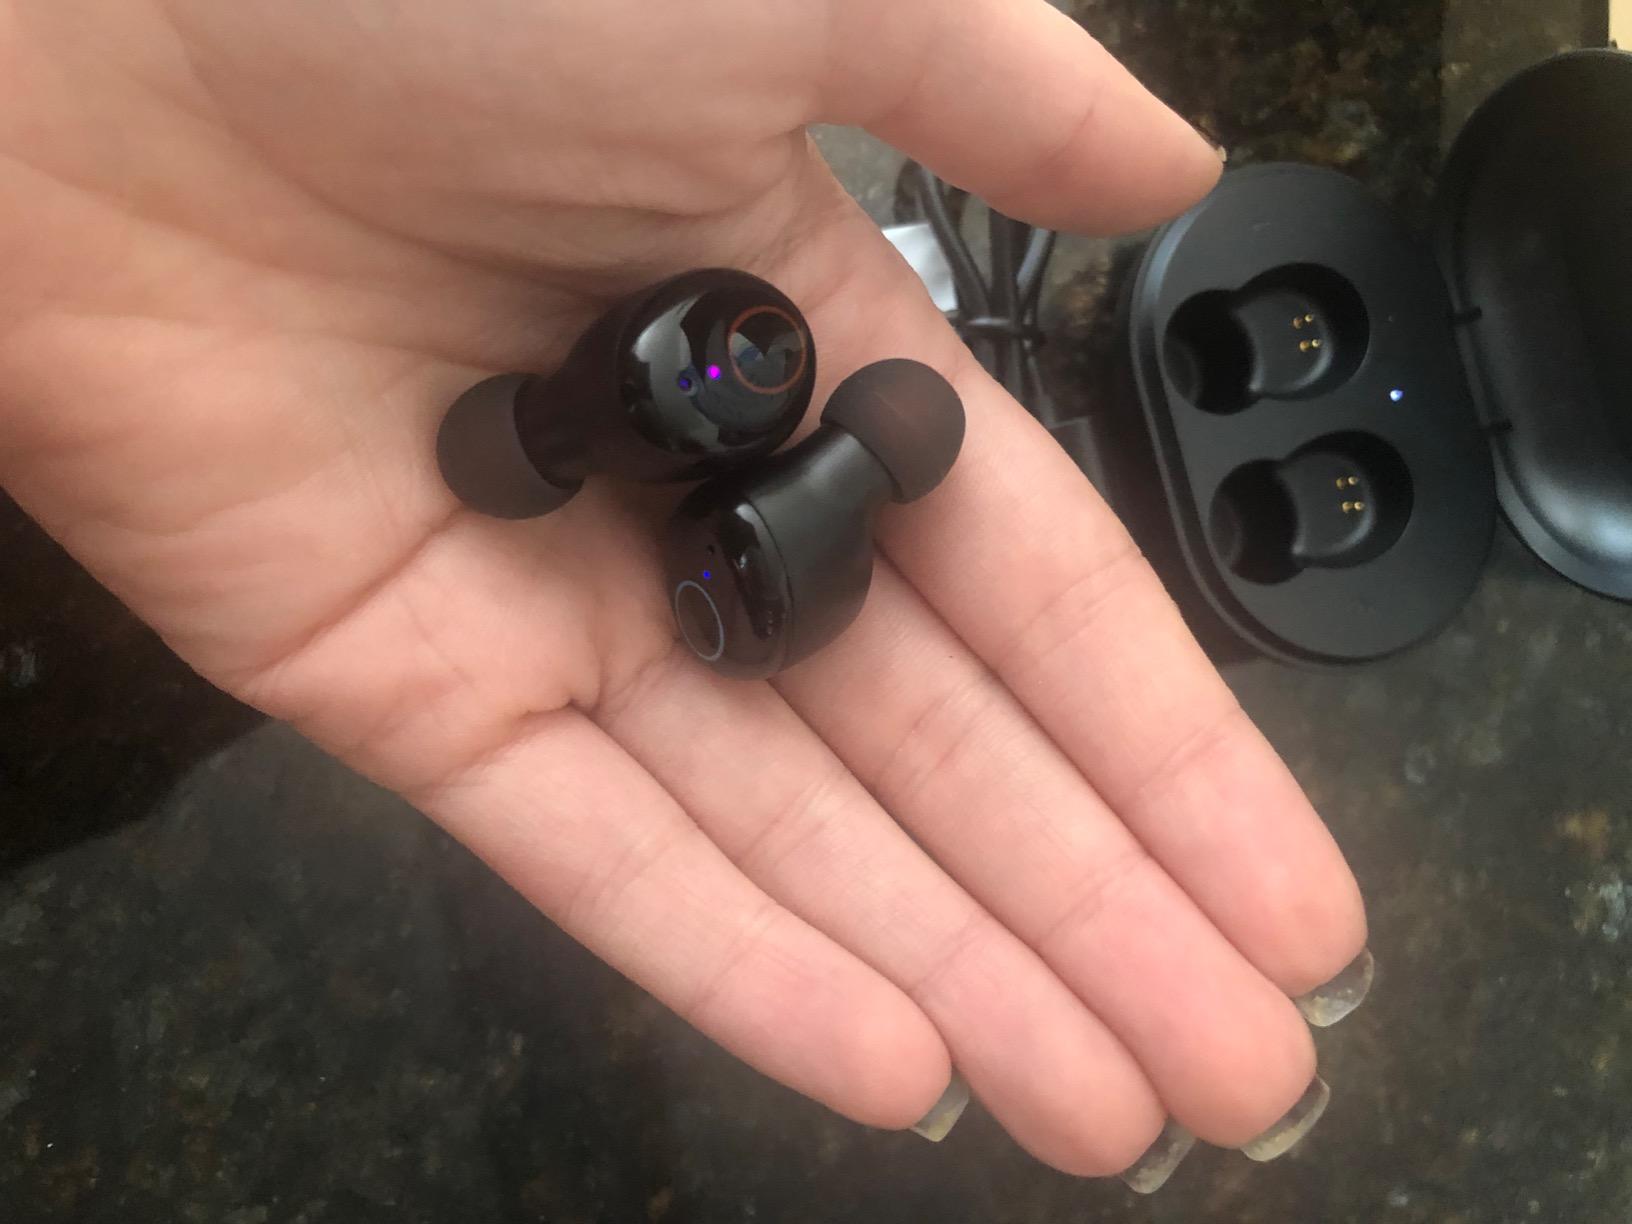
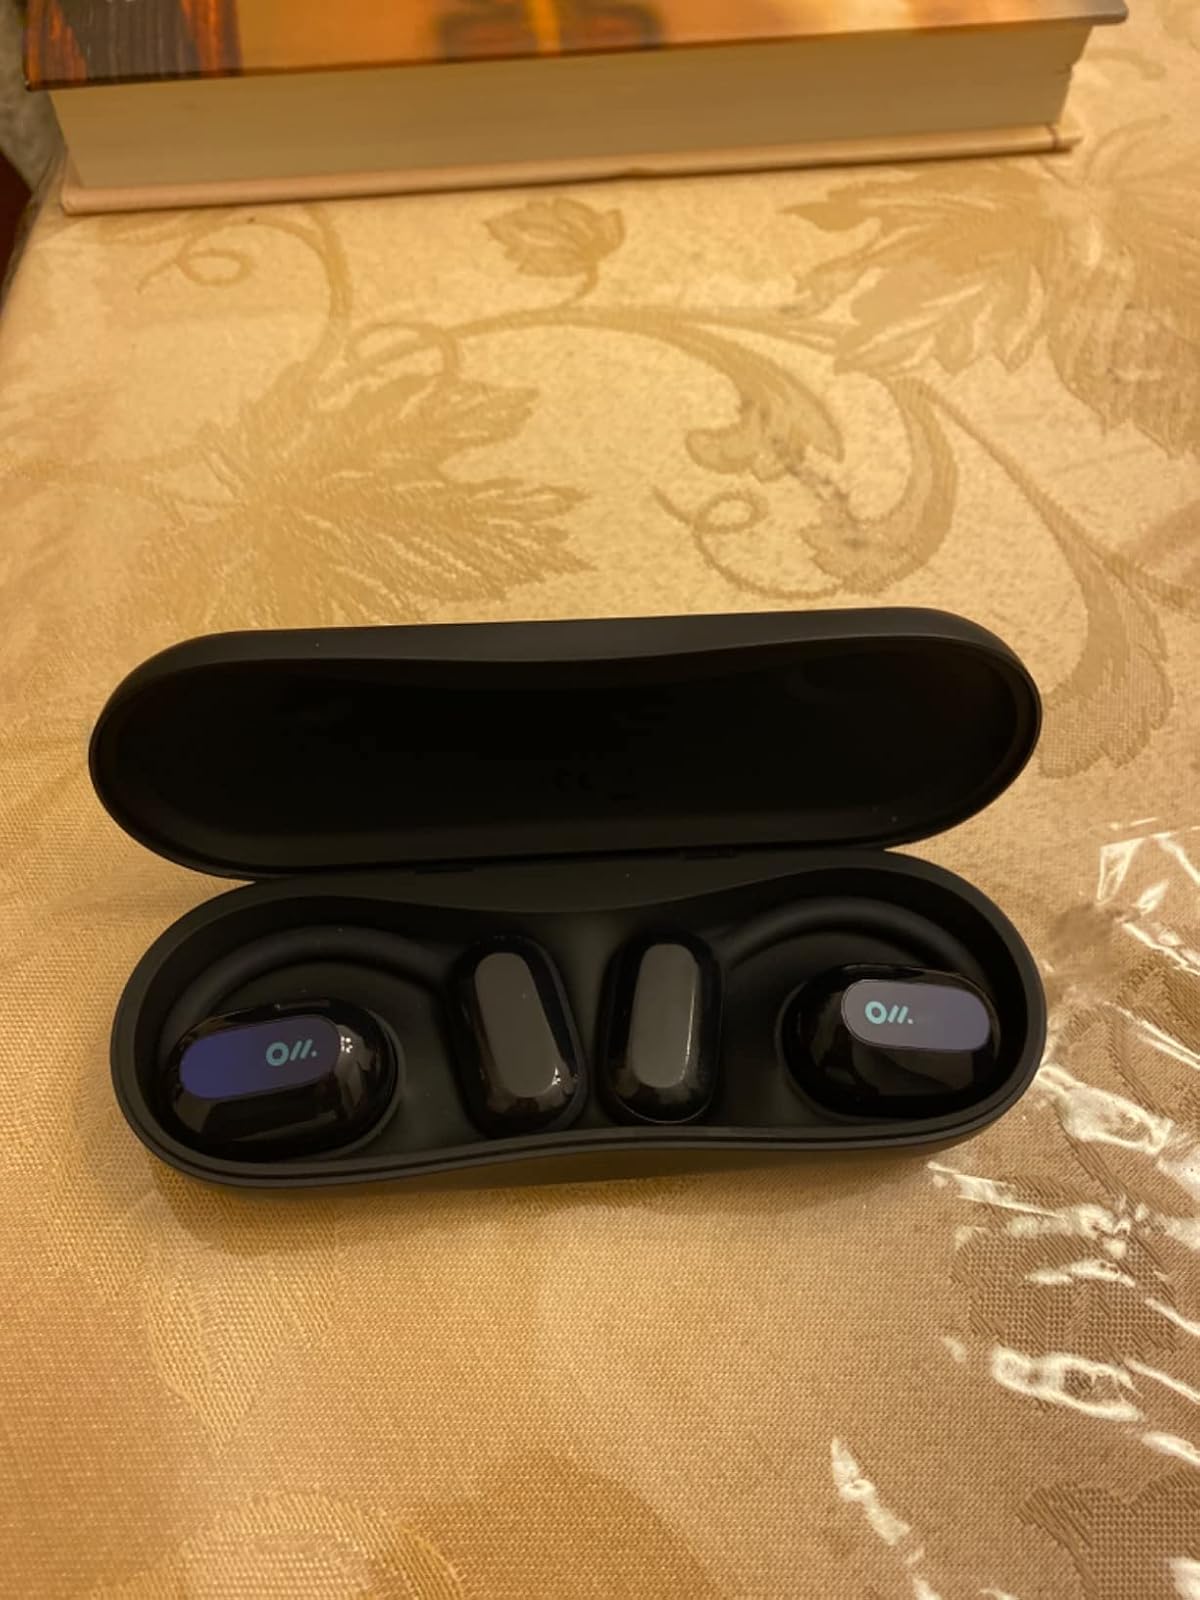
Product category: earbuds
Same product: no